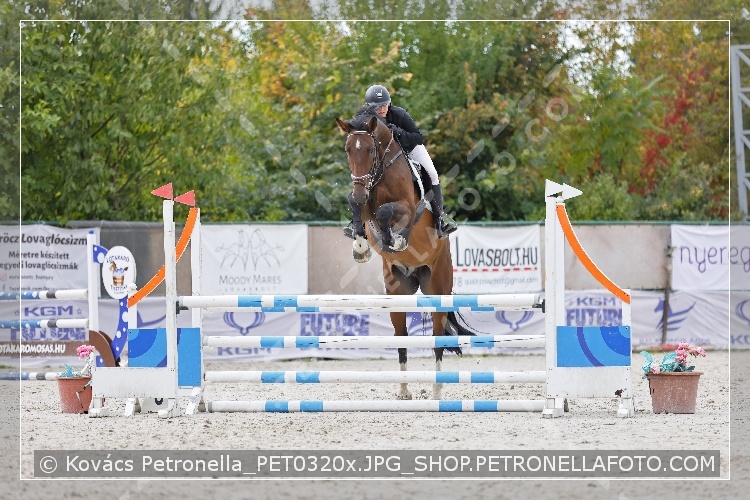
2510101395
Versenyző: Herczog_Zsuzsanna
Brand: petronellafoto
Category: Cameras & Optics